Mellody Hobson

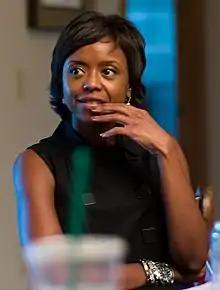
Hobson in 2007

Mellody Louise Hobson Lucas ( Hobson; born April 3, 1969) is an American businesswoman who is president and co-CEO of Ariel Investments, and former chair of Starbucks. She is the former chairman of DreamWorks Animation, having stepped down after negotiating the acquisition of DreamWorks Animation SKG, Inc., by NBCUniversal in August 2016. In 2017, she became the first African-American woman to head The Economic Club of Chicago. On December 26, 2020 it was announced she would become chair of Starbucks in 2021, thus becoming the first black woman to chair an S&P 500 company, making her one of the highest profile corporate directors in the United States. She would serve in the role of chair until August 2024.